Aggi Ramudu

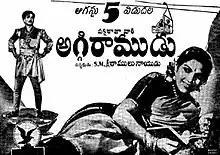
Theatrical release poster

Aggi Ramudu is a 1954 Telugu-language action film, produced and directed by S. M. Sriramulu Naidu. It stars N. T. Rama Rao, Bhanumathi Ramakrishna and music composed by S M Subbayya Naidu. The film was simultaneously shot in Tamil as "Malaikkallan" (1954), with M.G. Ramachandran (MGR) and Bhanumathi in the lead roles.